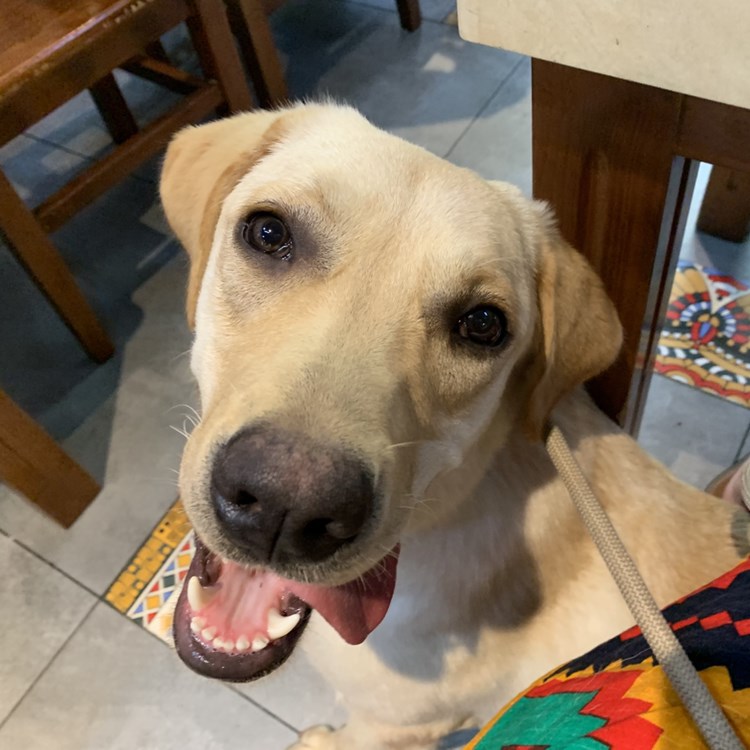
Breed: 3580-n000122-Labrador_retriever